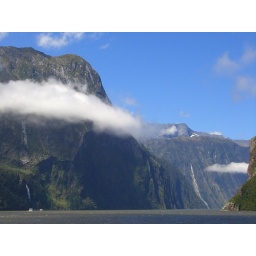
After sailing out towards open waters, the boat turned around to head back to base